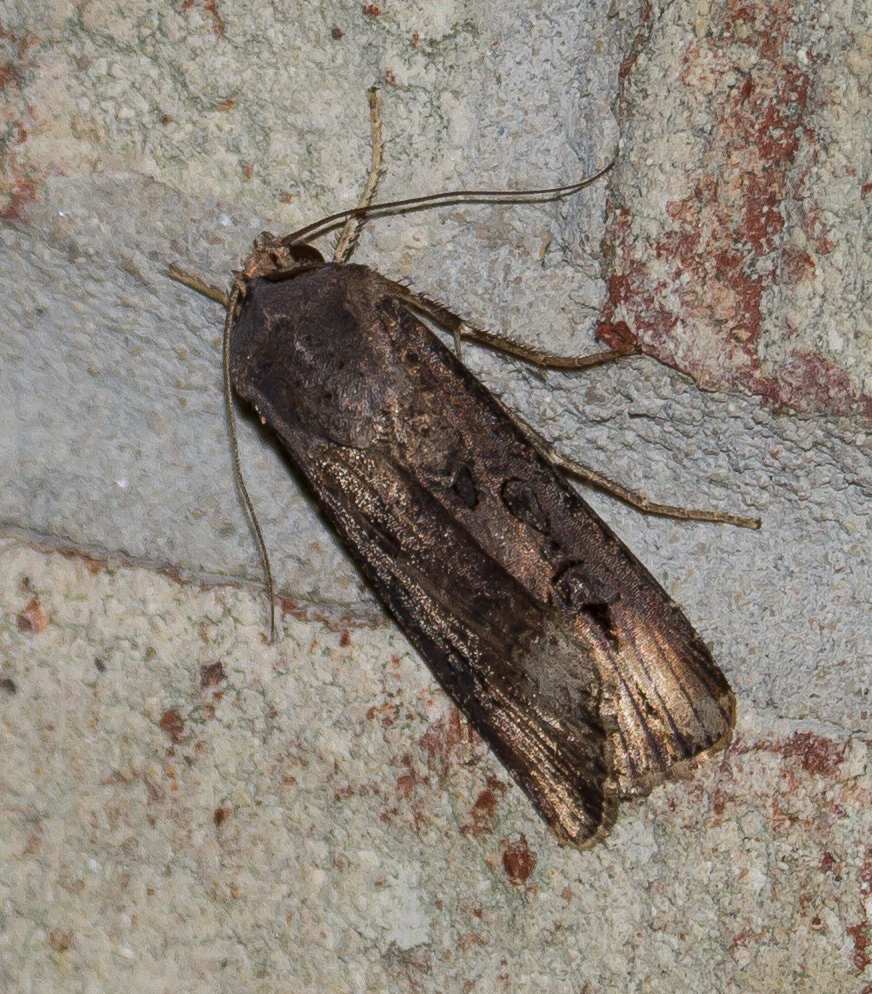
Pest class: cutworms